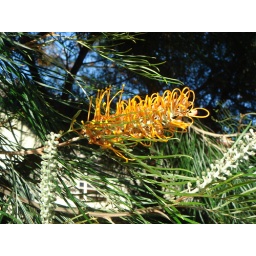
flower of a tree in my moms front yard in pottsville bech australia